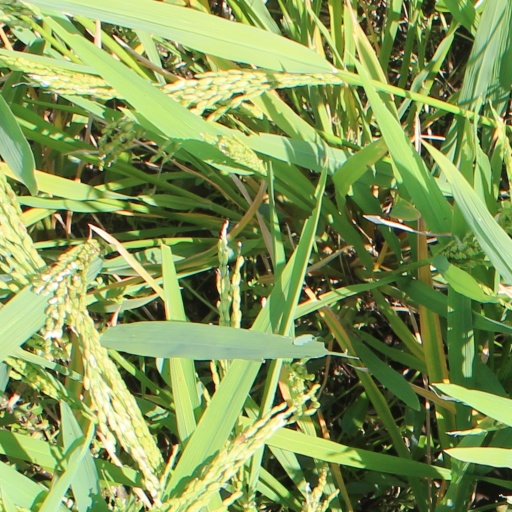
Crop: rice